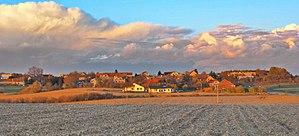
Mokošín est une commune du district et de la région de Pardubice, en République tchèque. Sa population s'élevait à 175 habitants en 2017.